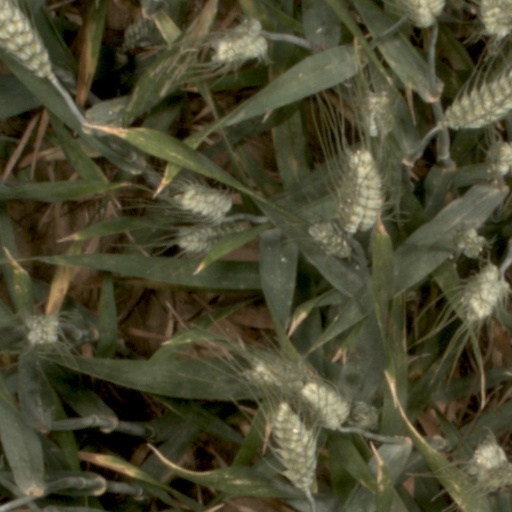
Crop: wheat